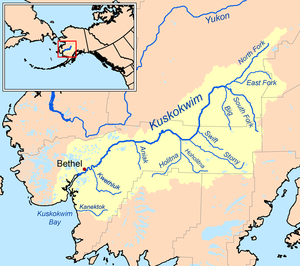
Le fleuve Kuskokwim est un fleuve de 1 110 km qui coule dans le sud-ouest de l'Alaska aux États-Unis dans la région de recensement de Bethel.
La rivière Aniak est un cours d'eau d'Alaska, aux États-Unis, de 225 kilomètres de long. C'est un affluent du fleuve Kuskokwim.
La rivière Holitna est un cours d'eau d'Alaska, aux États-Unis situé dans la région de recensement de Bethel et la région de recensement de Dillingham. C'est un affluent du fleuve Kuskokwim.